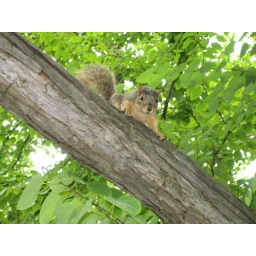
Little squirrel sitting on a tree in my front yard